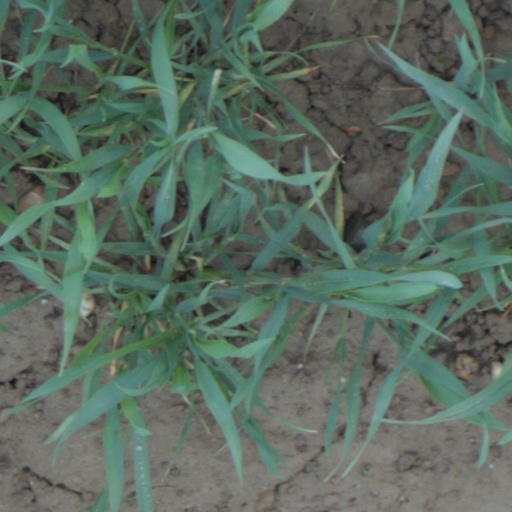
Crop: wheat